6th (Inniskilling) Dragoons

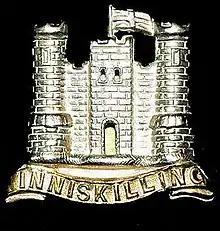
Badge of the Inniskilling Dragoons

The 6th (Inniskilling) Dragoons was a cavalry regiment in the British Army, first raised in 1689 as Sir Albert Cunningham's Regiment of Dragoons. One of the regiment's most notable battles was the Battle of the Boyne in July 1690. It became the 6th (Inniskilling) Regiment of Dragoons in 1751. The regiment also fought with distinction in the Charge of the Union Brigade at the Battle of Waterloo and again as part of the successful Charge of the Heavy Brigade against superior numbers at the Battle of Balaclava during the Crimean War.